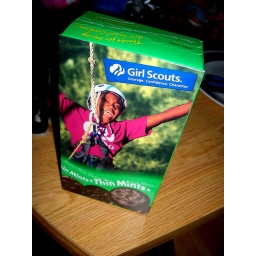
Trying to see what the oldest cookie box in the house is for wskrz